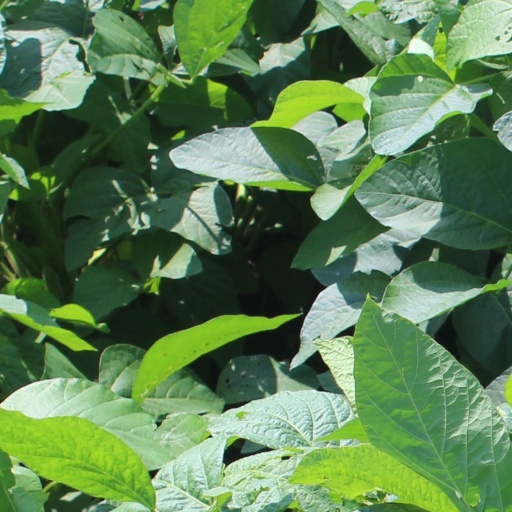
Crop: soybean